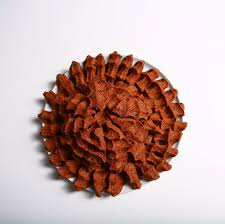
Yemek: cig_kofte